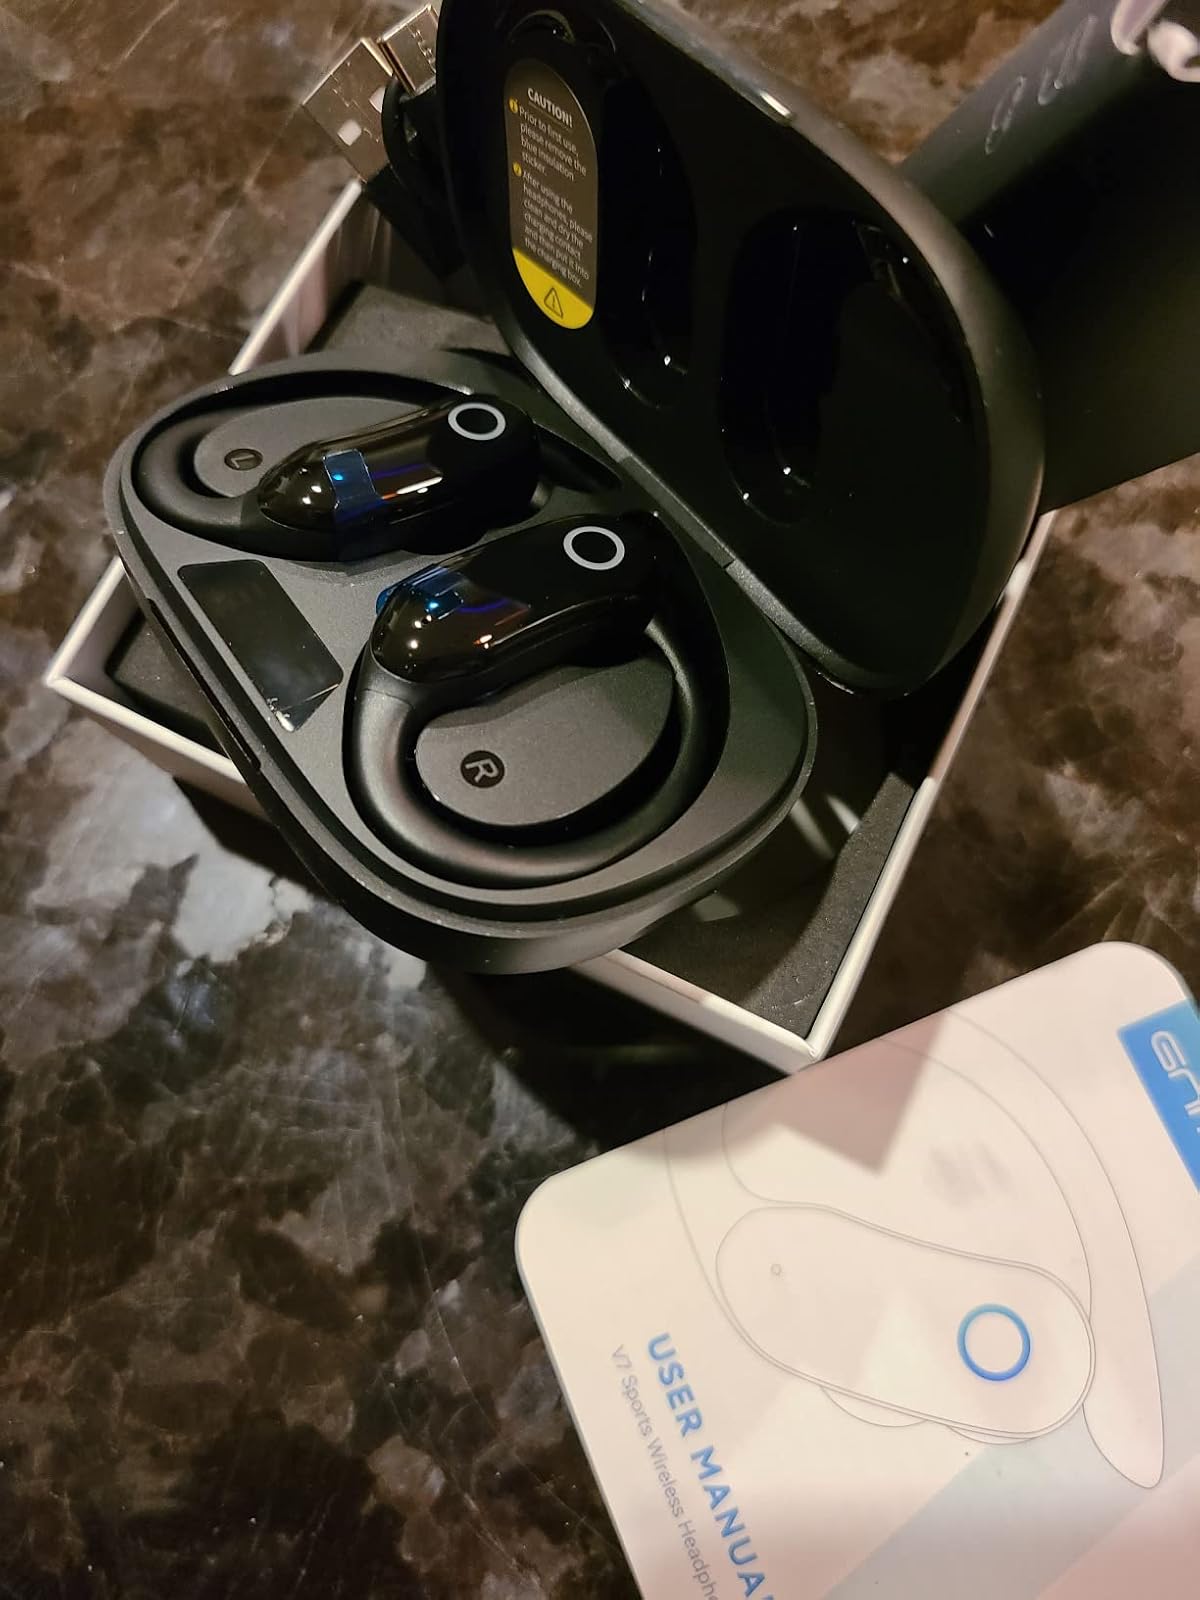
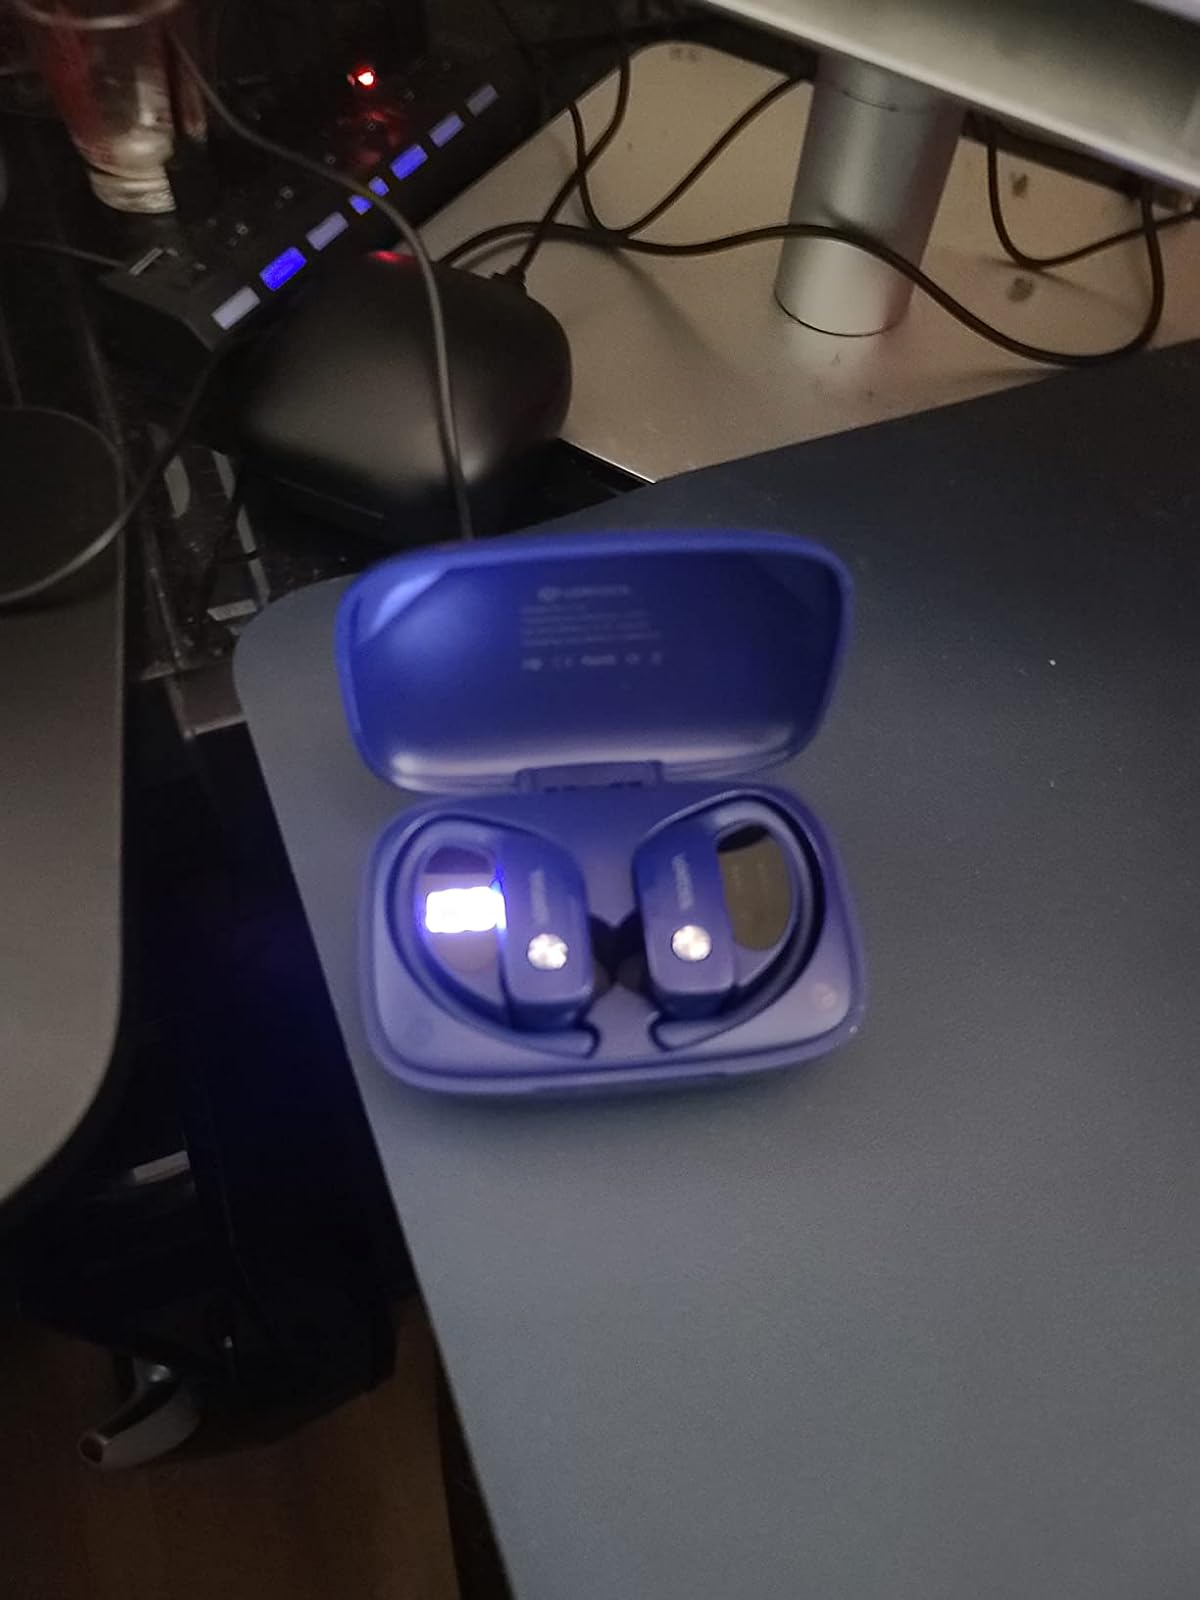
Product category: earbuds
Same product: no